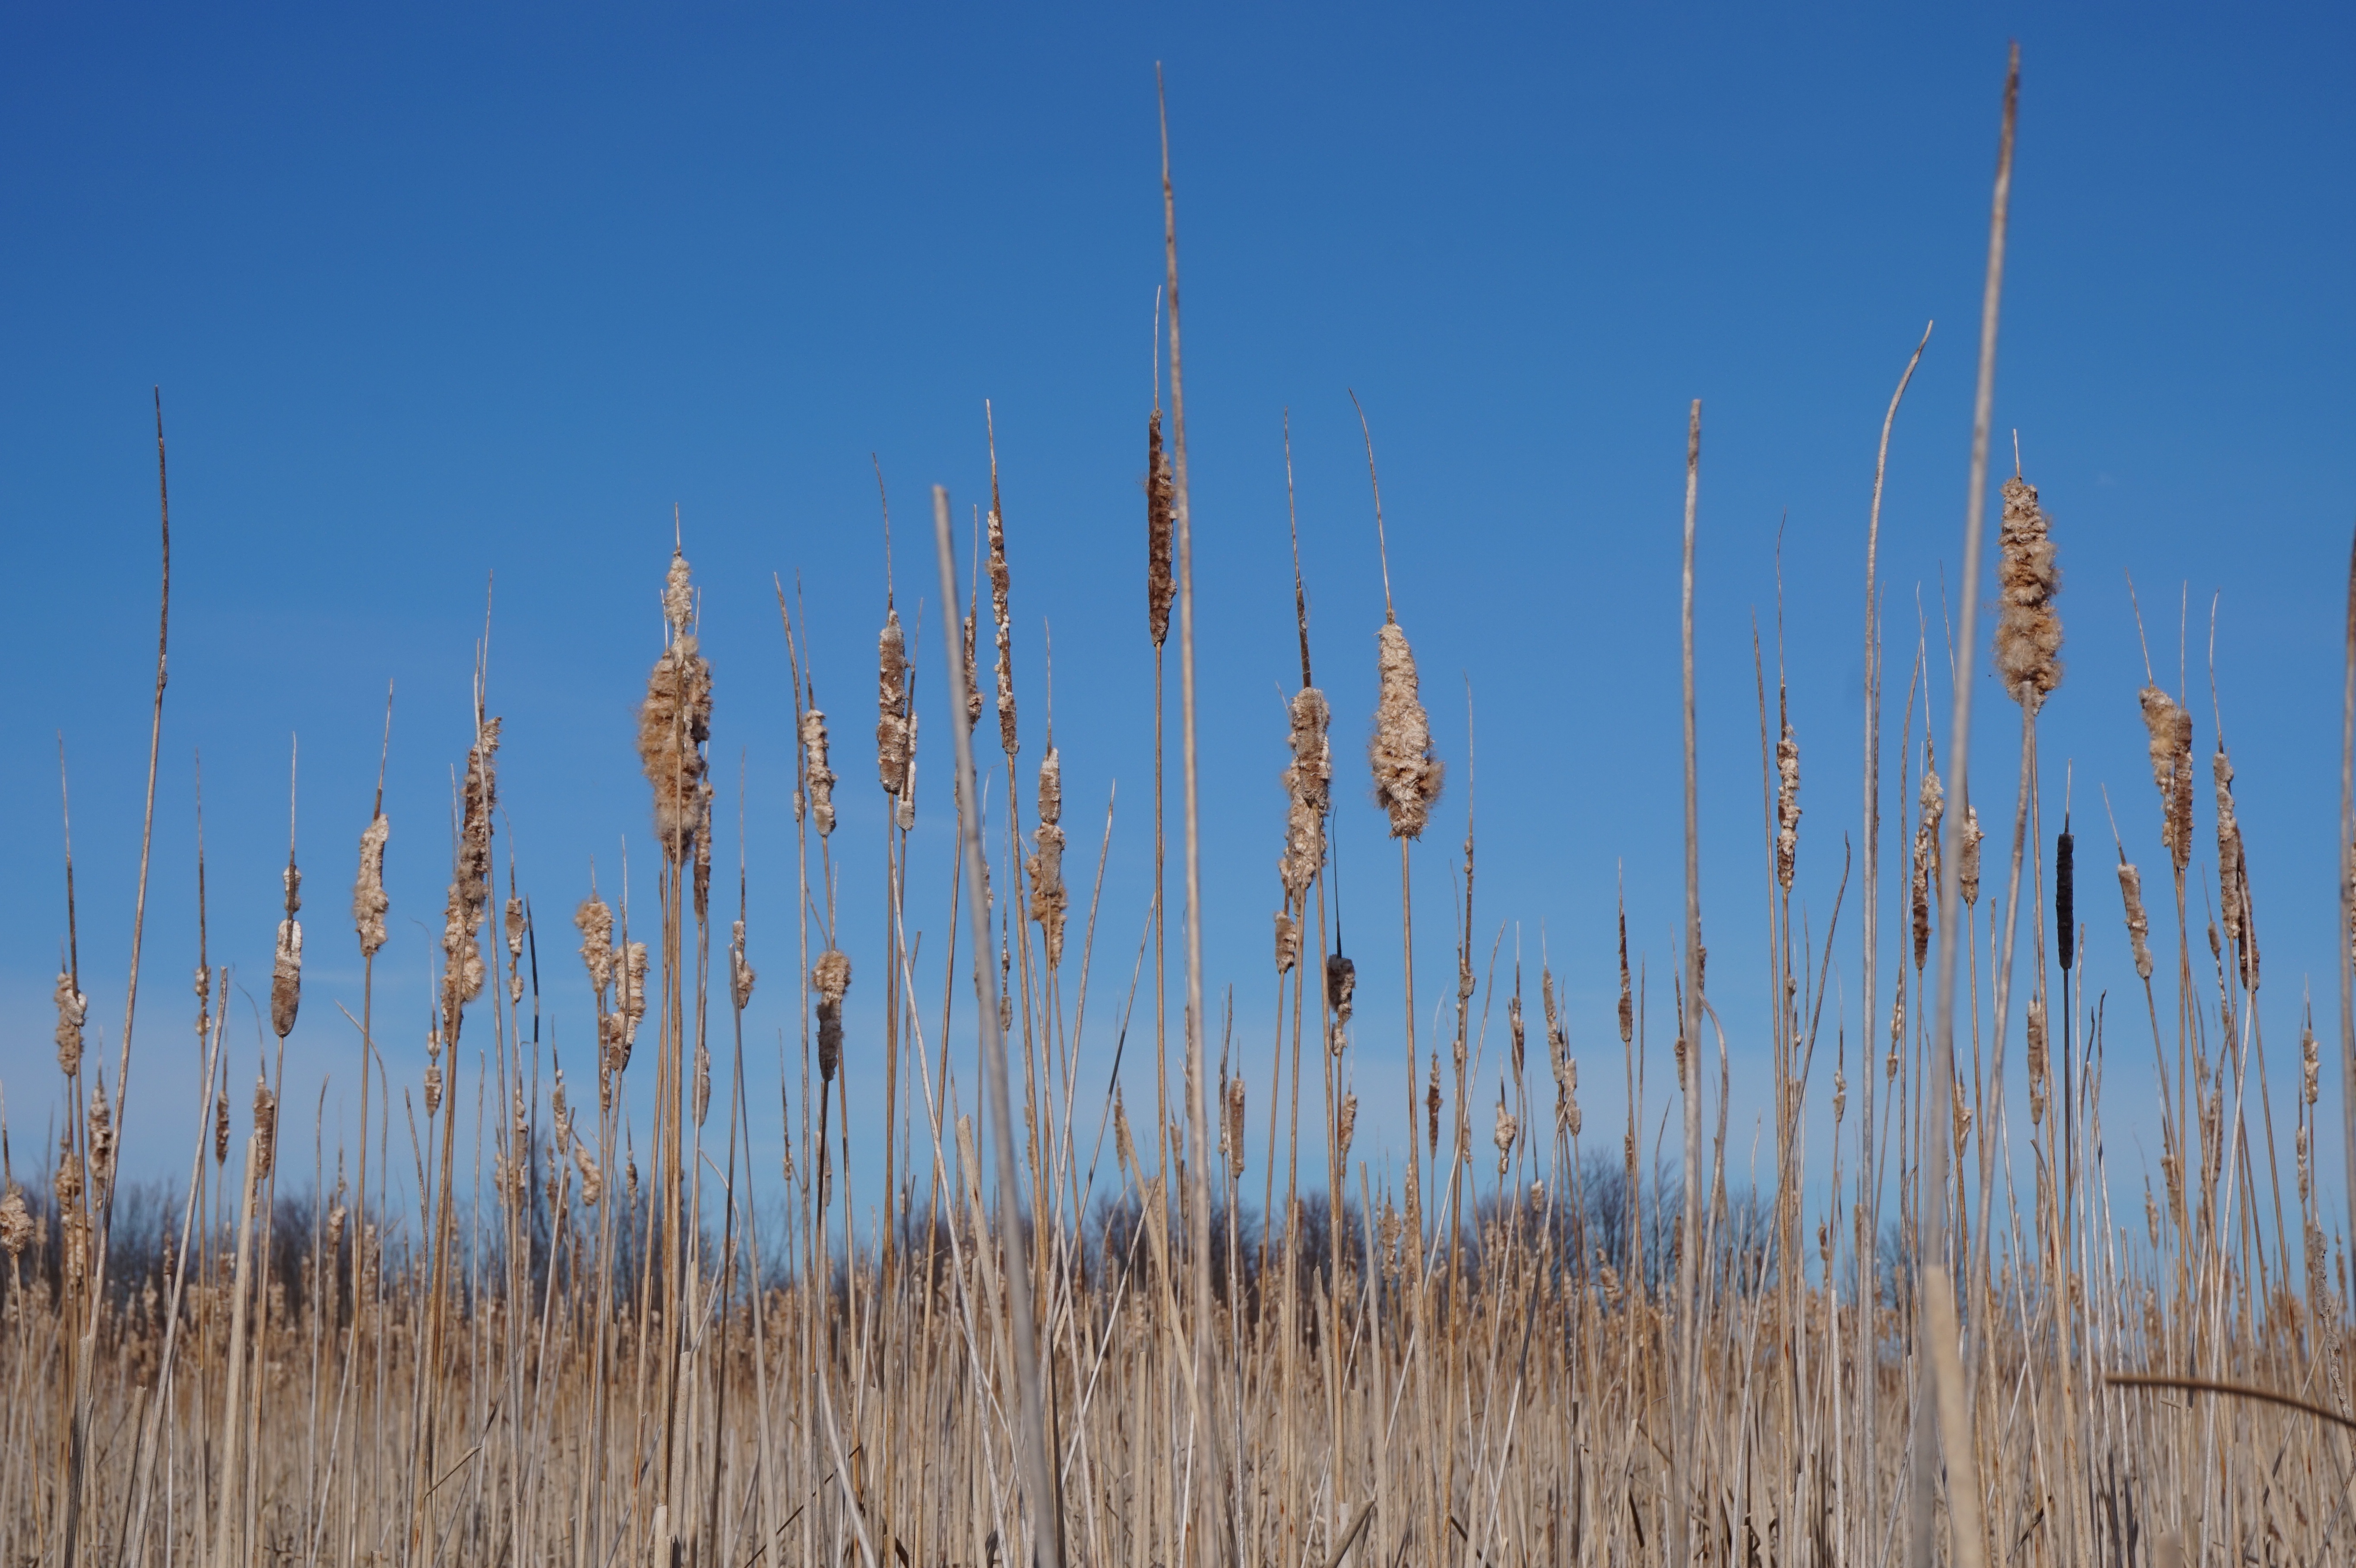
landscape, nature, grass, outdoor, marsh, plant, sky, field, prairie, wind, spring, grassland, wetland, habitat, ecosystem, ottawa, steppe, flowering plant, natural environment, grass family, land plant, phragmites